Preah Ang Chek Preah Ang Chorm shrine

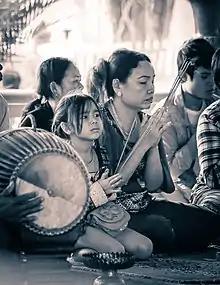
Offering incense to Preah Ang Chek and Preah Ang Chorm while traditional Khmer music is being played.

Preah Ang Chek and Preah Ang Chom are believed to be "two magical sisters" or rather "neak ta" who are believed to answer the prayers of those who make offerings. According to the Institute of the Humanities and Social Sciences of the Royal Academy of Cambodia, Preah Ang Chek and Preah Ang Chom were daughters of Suryavarman II, the founder of Angkor Wat. While Suryavarman II built Angkor Wat as a shrine dedicated to Vishnu, modern folklore believes that the two sisters would have been devotees of Theravada Buddhism.